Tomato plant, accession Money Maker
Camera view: horizontal (90 deg, fisheye); turntable rotation: 0 degrees
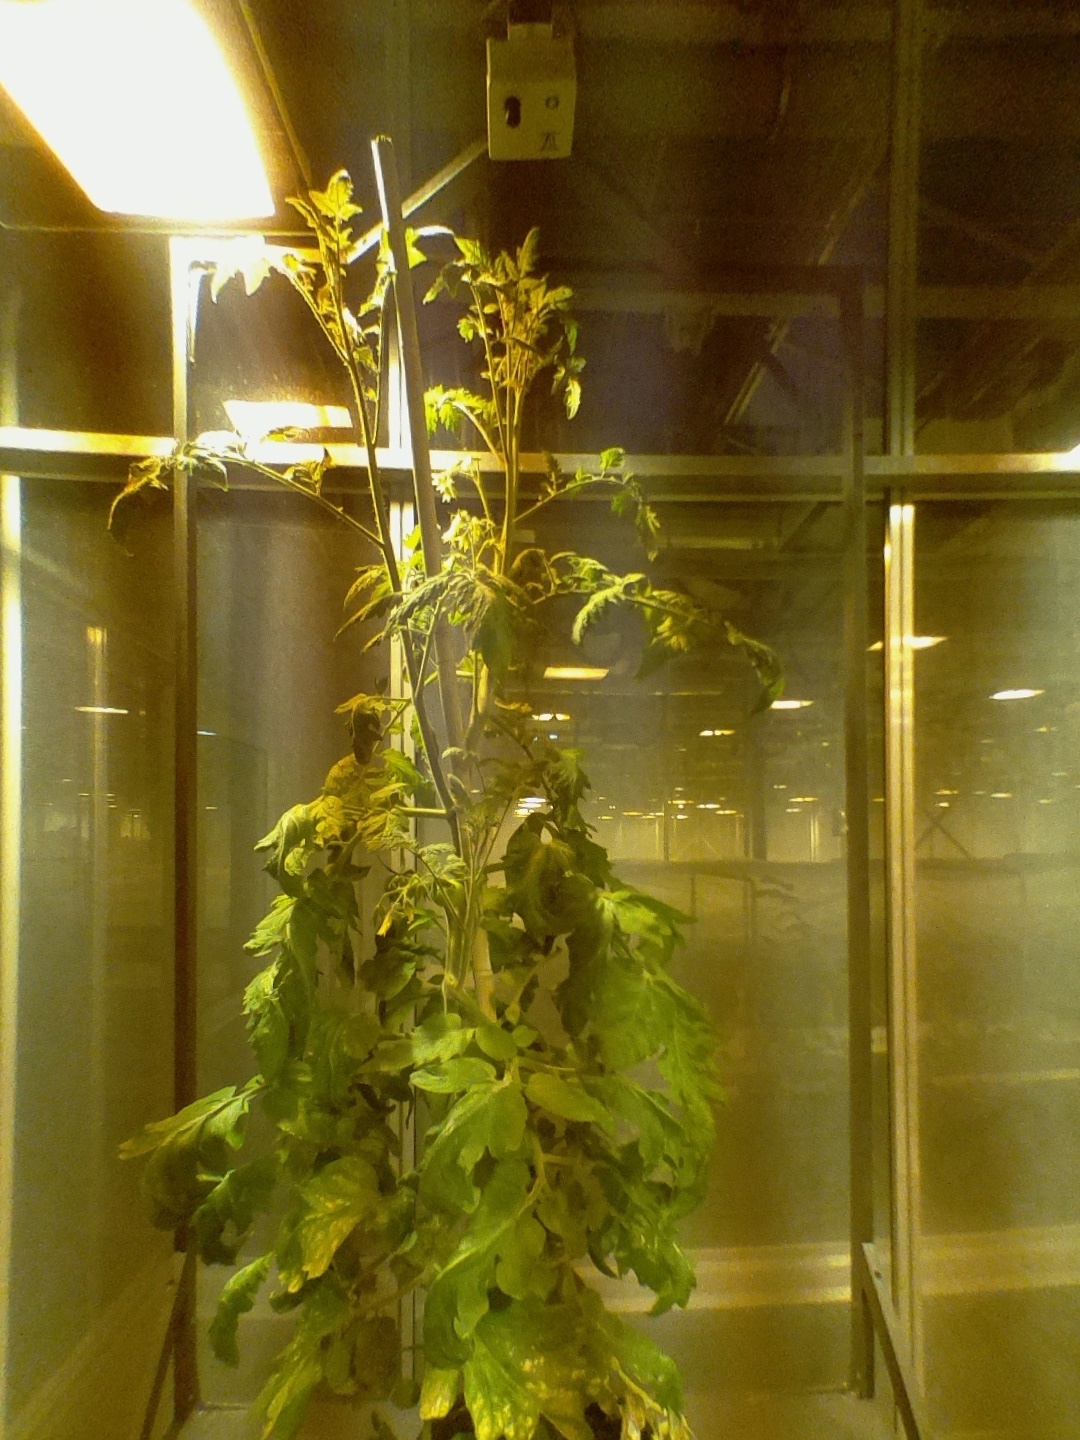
BBCH growth stage 73: 30%-40% of final fruit size